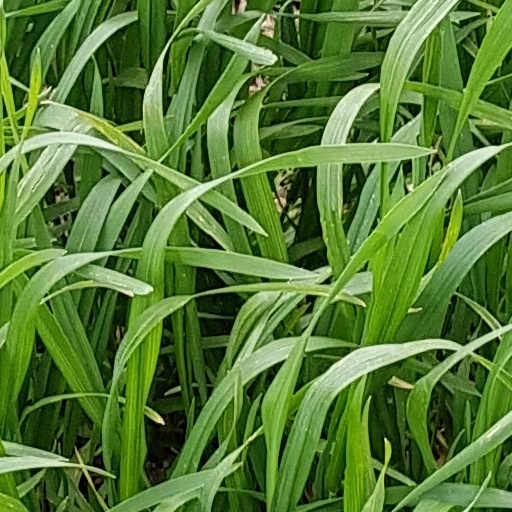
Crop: wheat